Tyneside Electrics

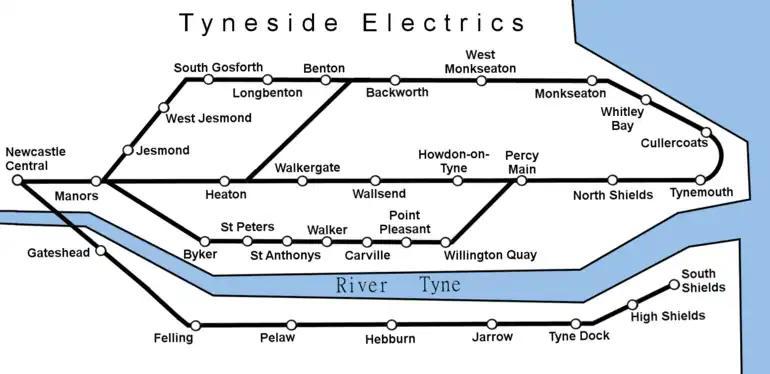
Diagram of the network at its maximum extent during 1938–63.

The Tyneside Electrics were the suburban railways on Tyneside that the North Eastern Railway and the London and North Eastern Railway electrified using the third rail system. The North Tyneside Loop was electrified from 1904 onwards and formed one of the earliest suburban electric networks; the South Tyneside line to South Shields via Pelaw was electrified in March 1938. British Railways converted these lines to diesel operation in the 1960s: the line to South Shields in January 1963 and the North Tyneside lines in June 1967 when the electrical supply infrastructure (which dated from 1935) and the rolling stock (which dated from 1937) had become life expired. In addition, the system was losing passengers and suffering from costly vandalism. Since the late 1970s, much of the system has been converted to form the Tyne and Wear Metro.